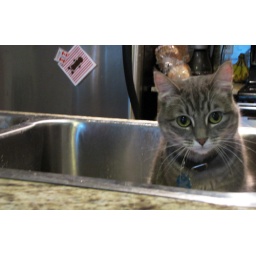
cat in sink